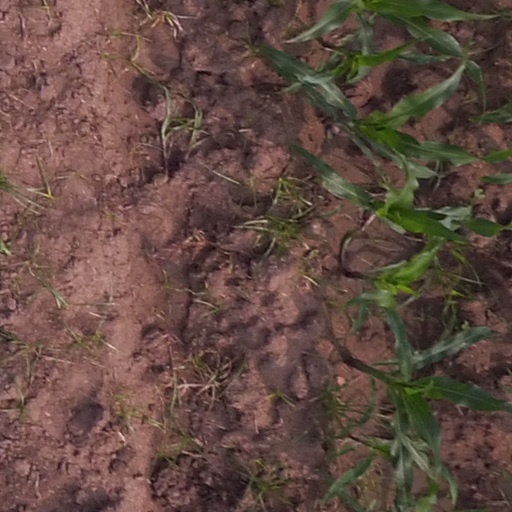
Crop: maize; corn